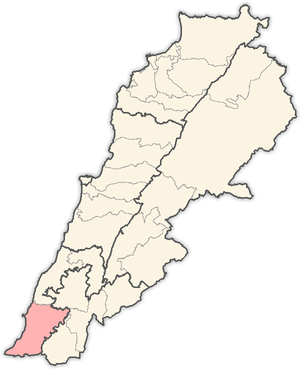
Le caza de Sour est un district du Gouvernorat du Sud-Liban au Sud du Liban. Le chef lieu du district est la ville du même nom, Tyr.